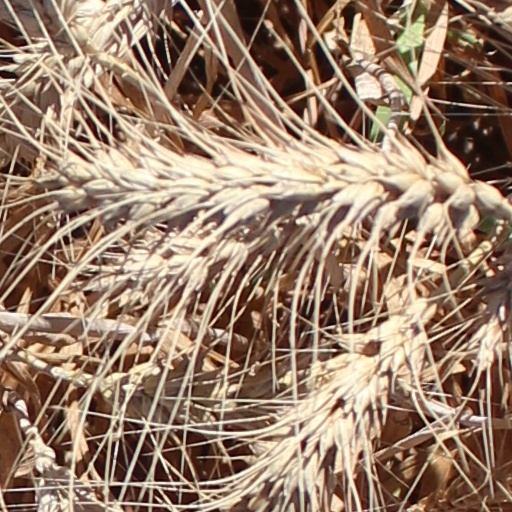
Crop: wheat